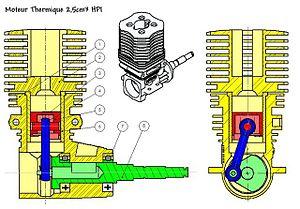
Mise en plan sous SolidWorks, d'un moteur thermique. 2 temps. Diesel (allumage par compression). Carburant (nitrométhane+huile). Bloc en jaune, piston en rouge, bielle en bleu, vilebrequin en vert.
Une manivelle est un composant mécanique présentant une partie excentrée appelée maneton par lequel une force peut lui imprimer un mouvement de rotation autour de son axe.
La modélisation cinématique des mécanismes a pour objet la constitution d'un outil de calcul permettant de valider ou vérifier par le calcul les performances mécaniques d'un système. Le graphe des liaisons en est la forme la plus fondamentale. Le schéma cinématique donne quant à lui une représentation simplifiée permettant une meilleure compréhension du fonctionnement.
Le système bielle-manivelle est un système mécanique qui tire son nom des deux pièces mécaniques qui le caractérisent : la bielle et la manivelle. Ce dispositif réalise la transformation du mouvement linéaire alternatif de l'extrémité de la bielle en un mouvement de rotation continu disponible sur la manivelle, et vice-versa.